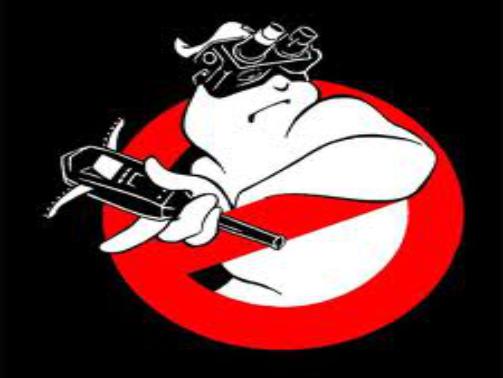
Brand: Ghostbusters
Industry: Leisure